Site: brandenburg
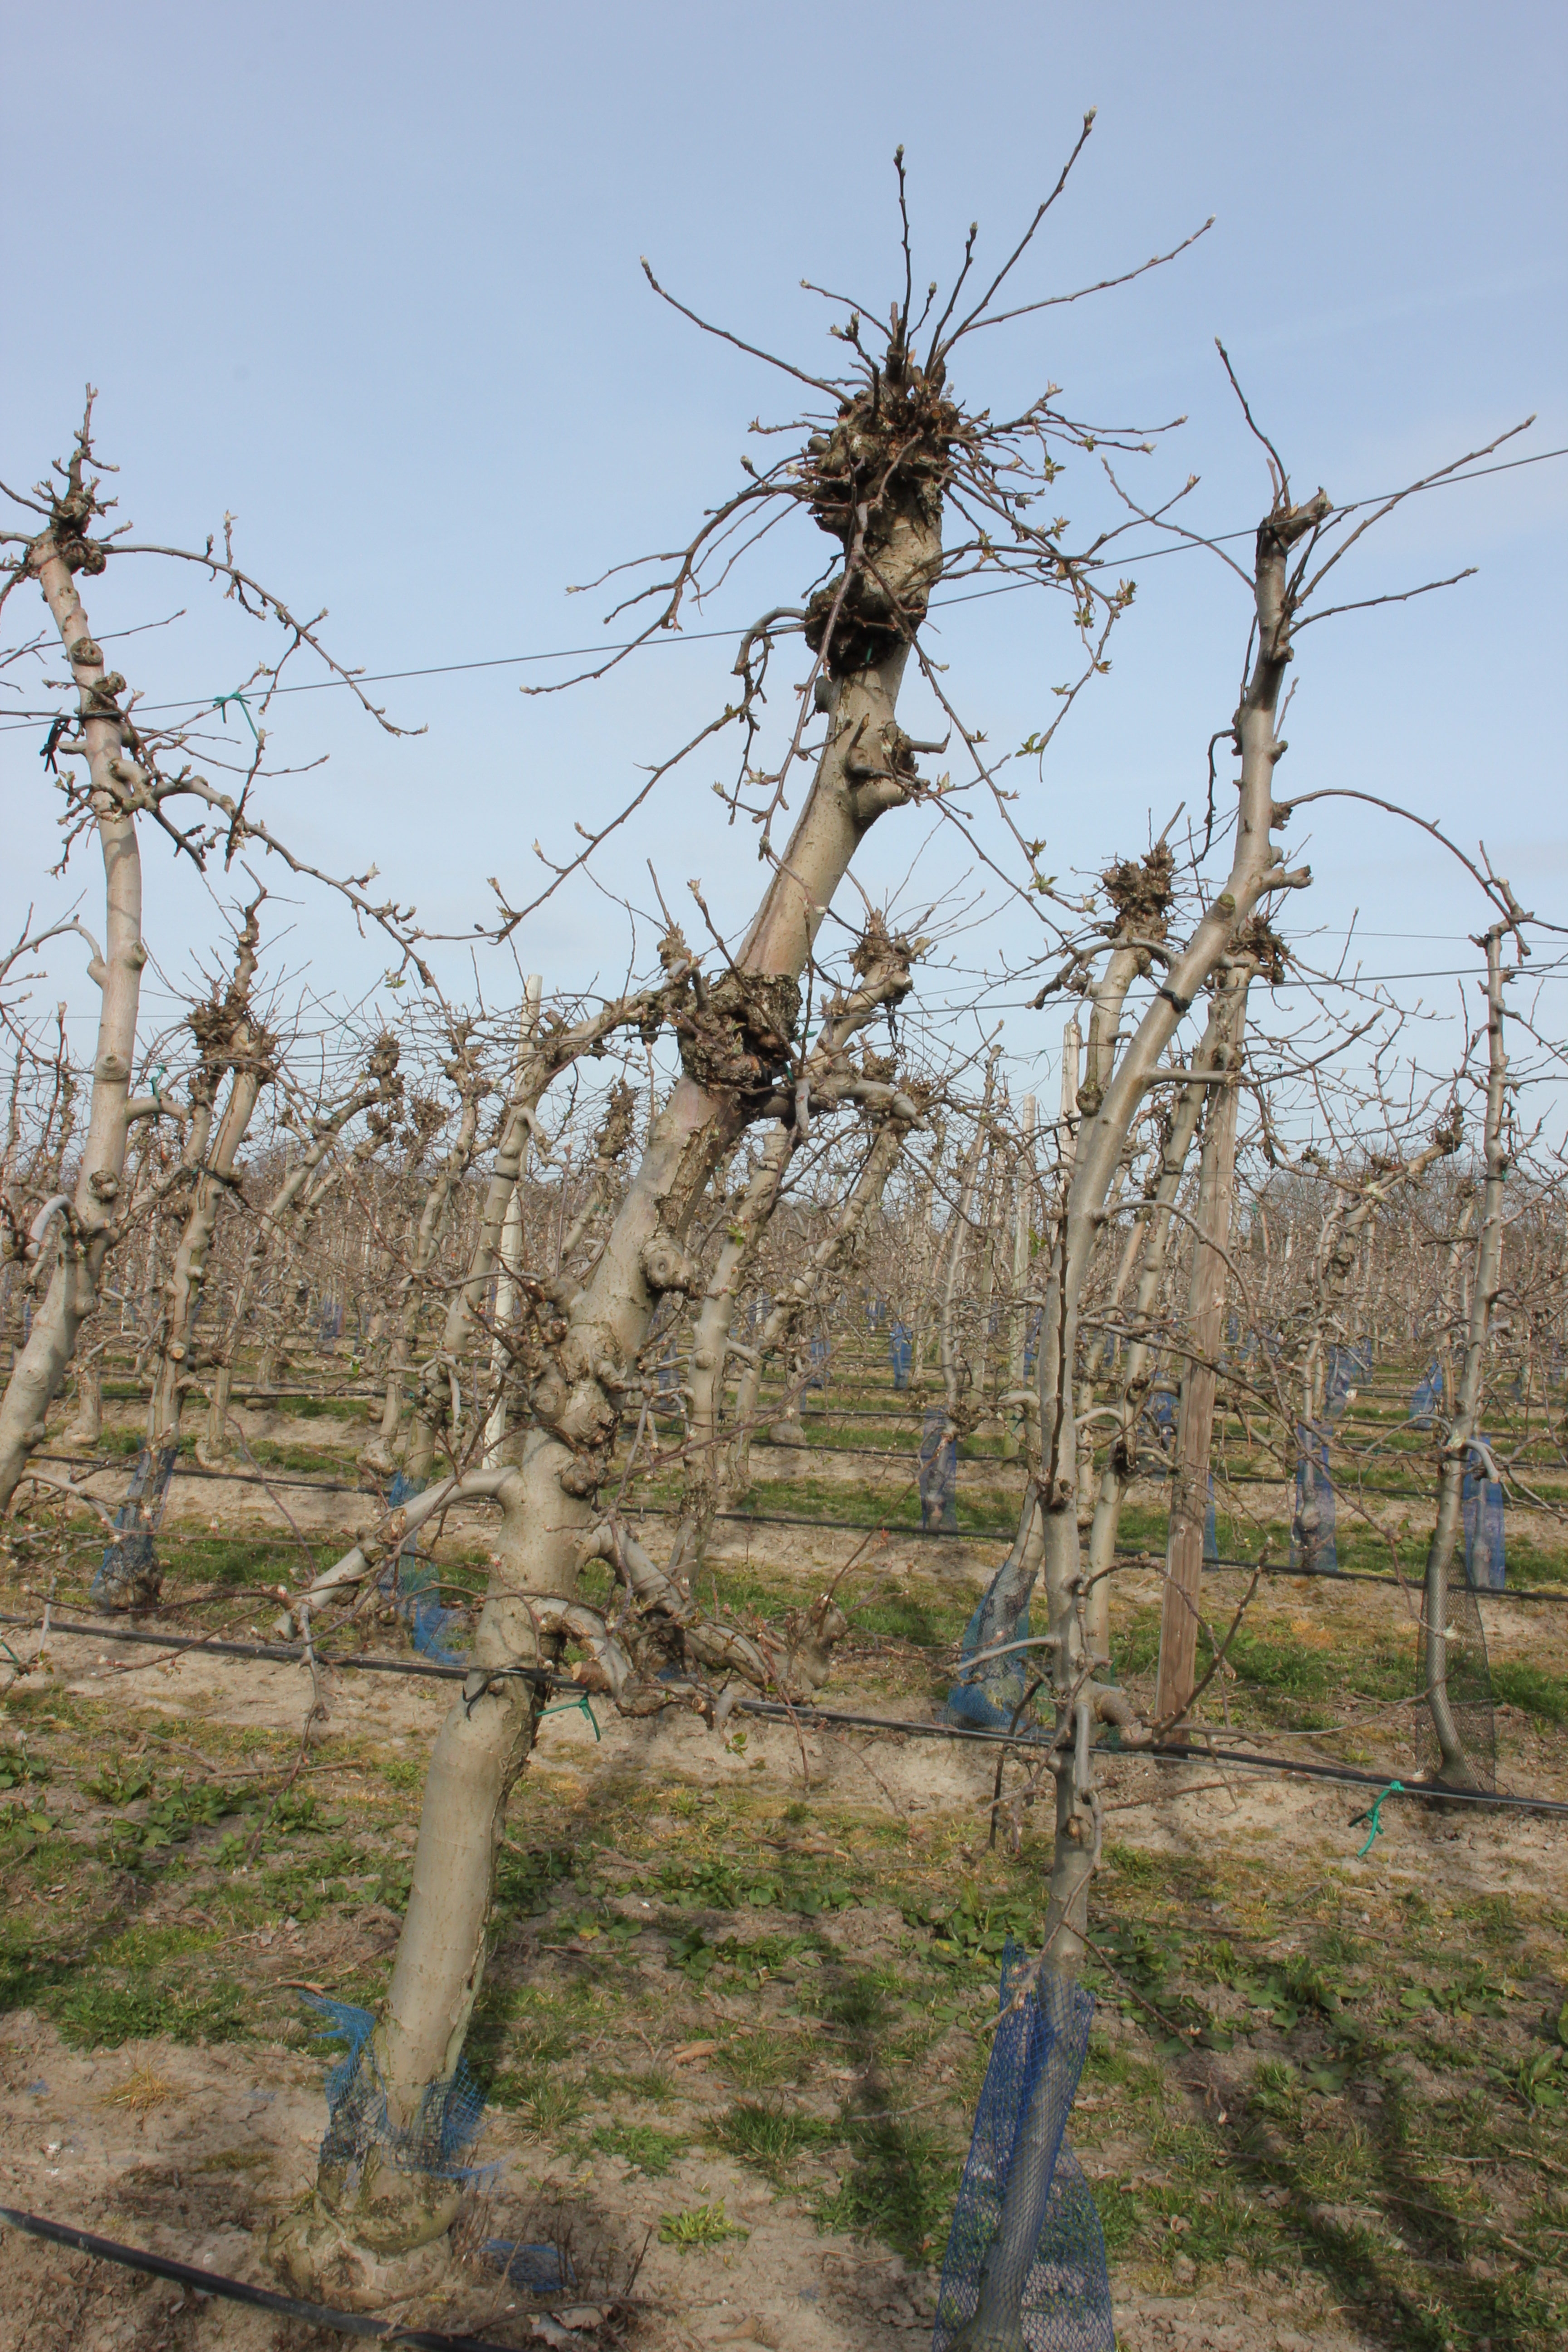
Growth stage (BBCH 54): Inflorescence emergence